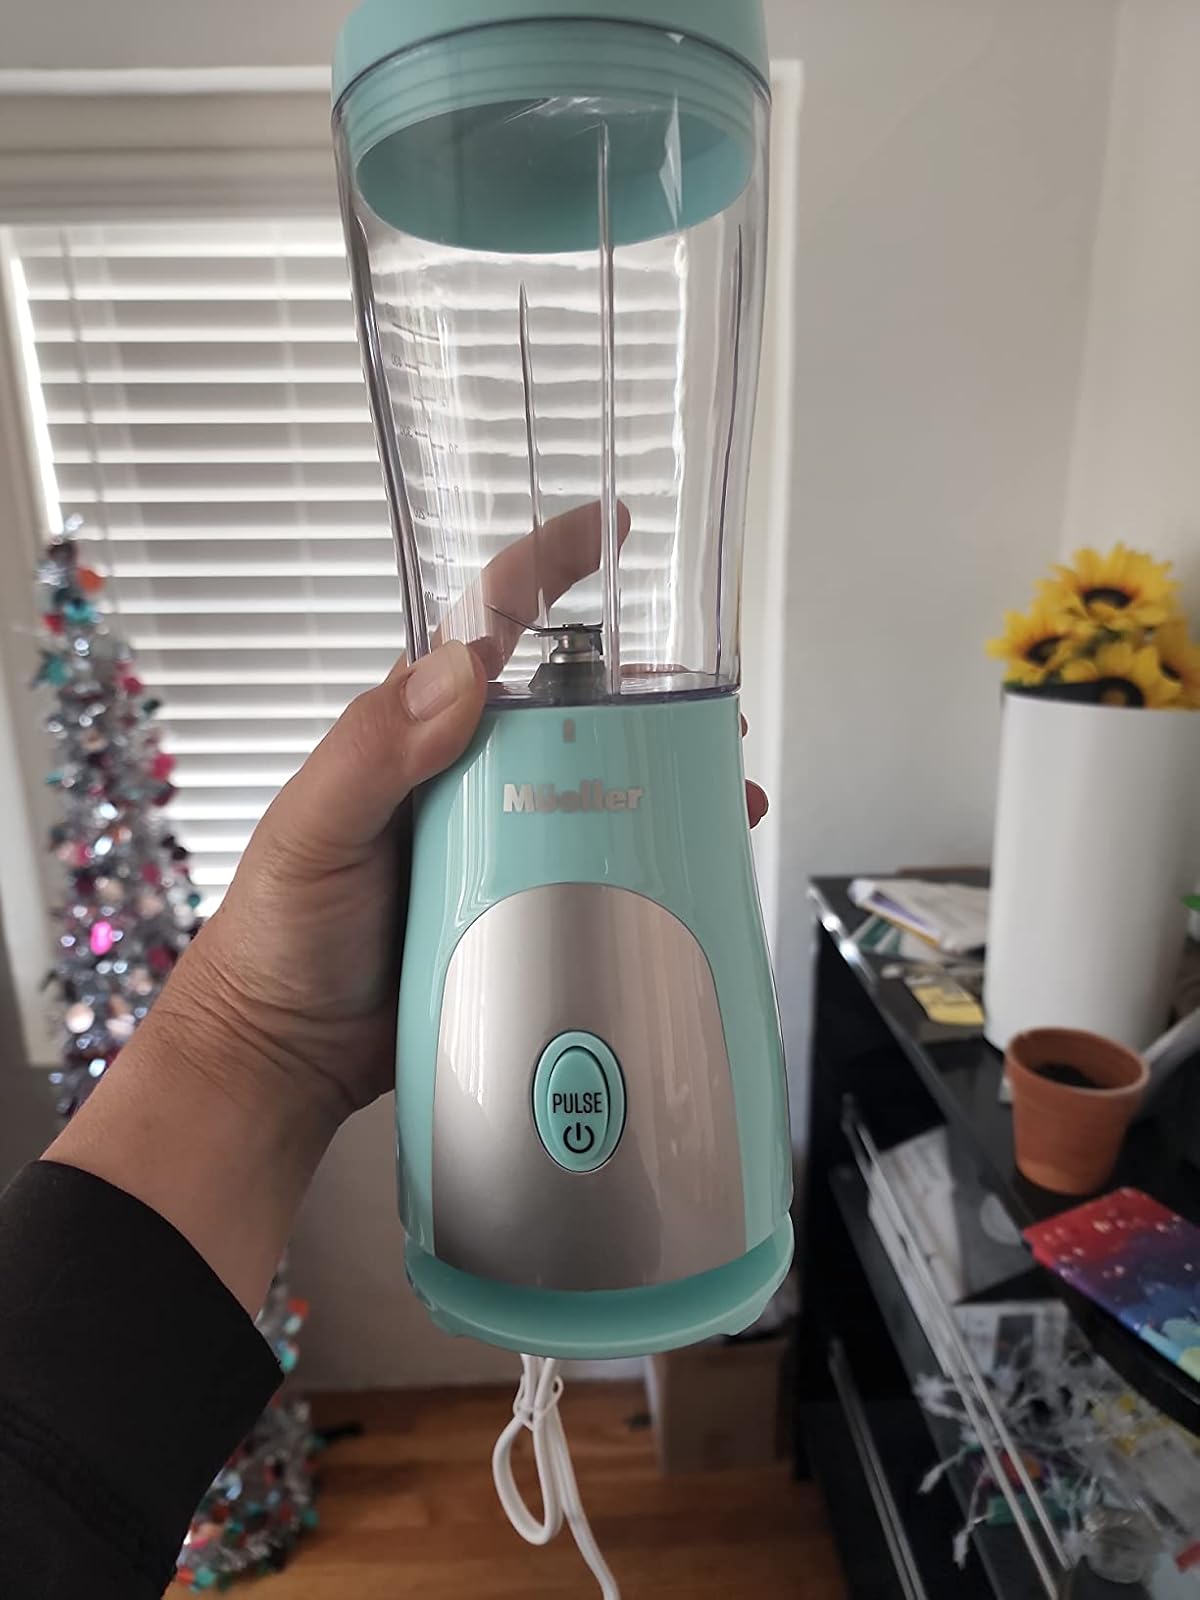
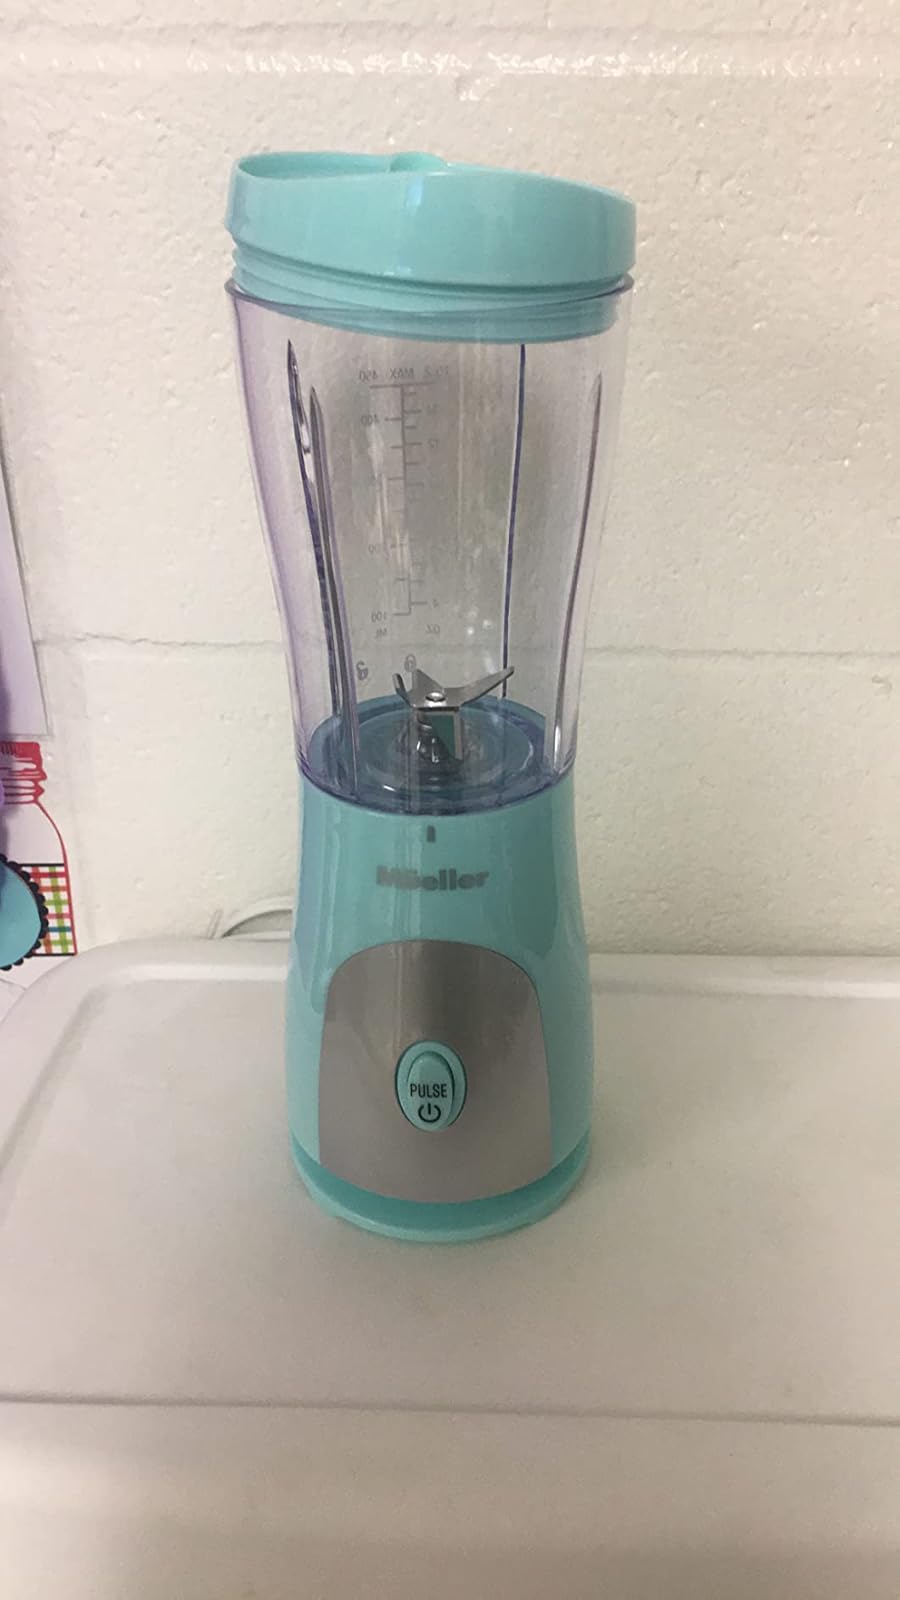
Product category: items_blender
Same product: yes